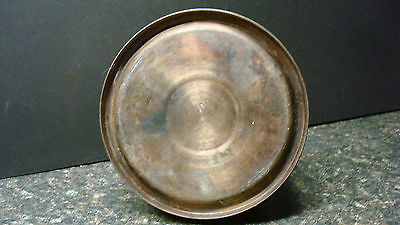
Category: kettle